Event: Nepal Earthquake
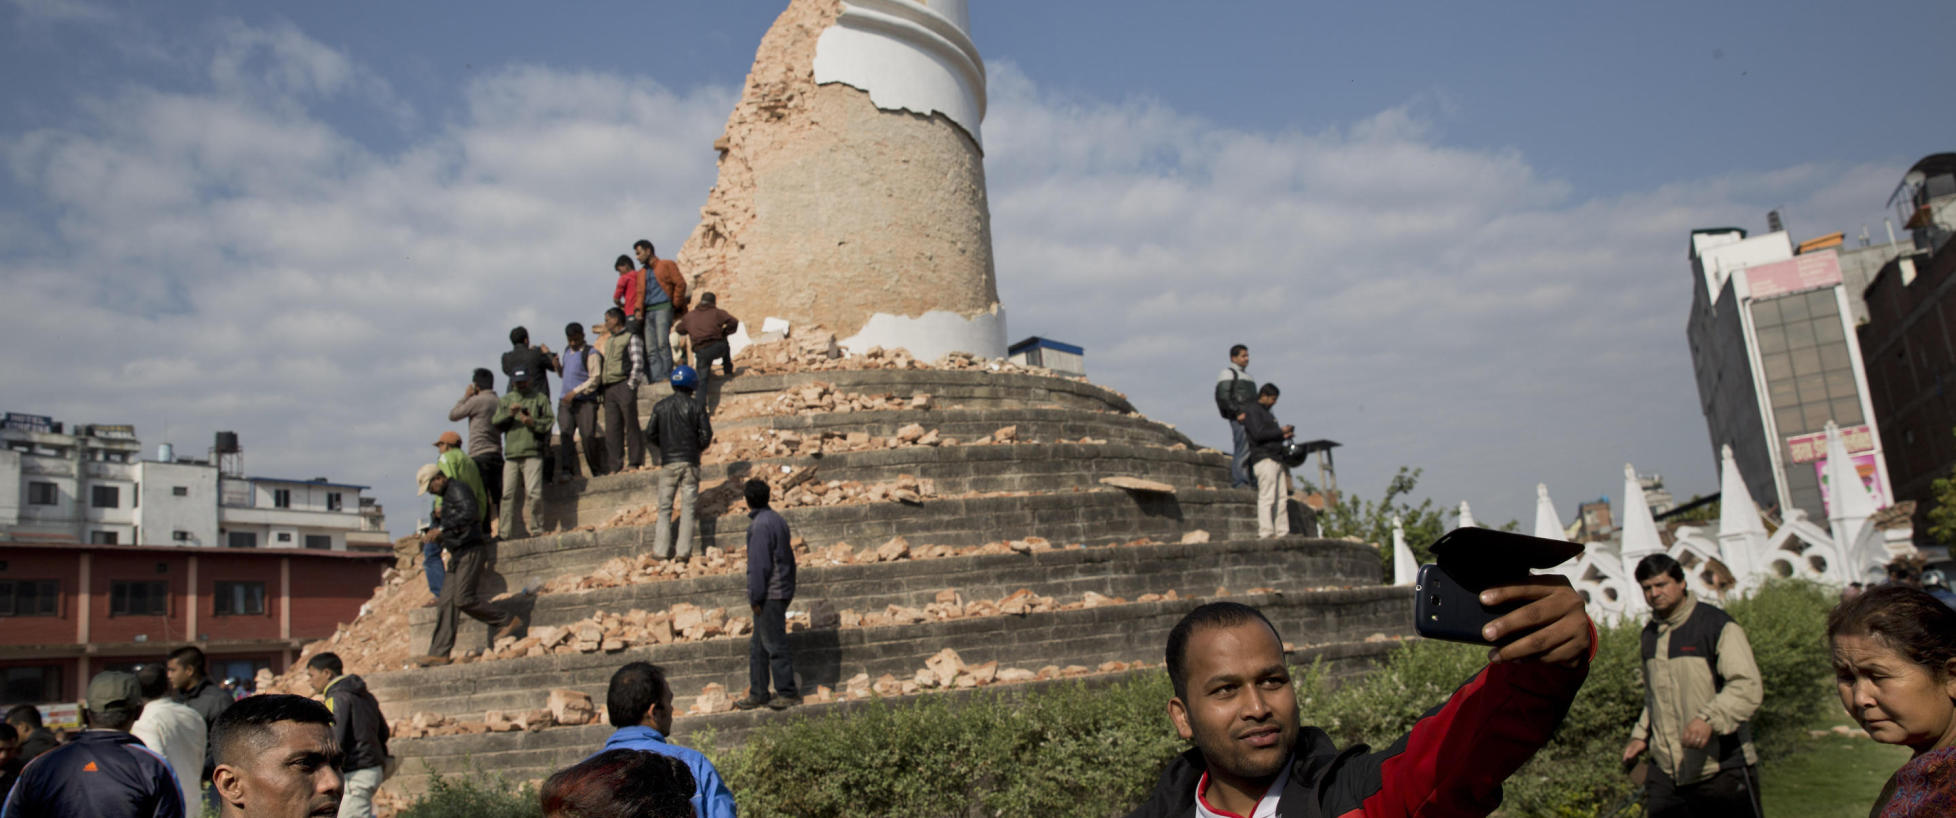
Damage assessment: damage